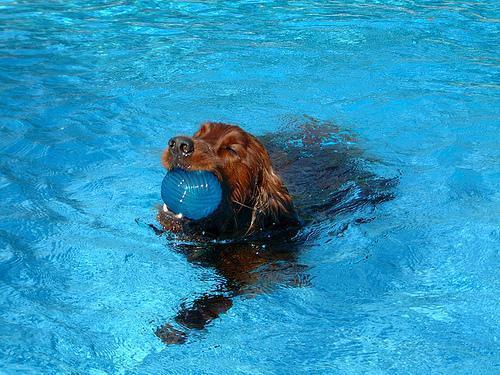
Irish_setter